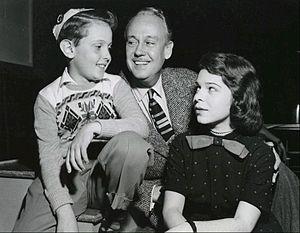
Paul McGrath est un acteur américain, né le 11 avril 1904 à Chicago, mort le 13 avril 1978 à Londres.